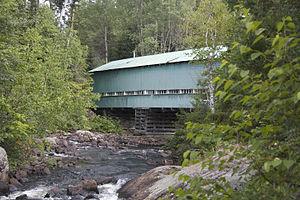
Le pont du Lac-Ha! Ha! enjambe la Rivière des Ha! Ha! depuis 1934. Il mesure 37
Le lac Ha! Ha! est un plan d'eau tributaire de la rivière Ha! Ha!. Il est situé dans la municipalité de Ferland-et-Boilleau, dans la MRC Le Fjord-du-Saguenay de la région administrative Saguenay–Lac-Saint-Jean, au Québec, au Canada.
Le pont du Lac-Ha! Ha! enjambe la rivière Ha! Ha! depuis 1934. Il mesure 37 m de long et 3,66 de haut. Il serait le seul pont couvert du Québec dont le lambris est en tôle ondulée.
Le petit lac Ha! Ha! est un lac situé dans la municipalité de Ferland-et-Boilleau, dans la région du Saguenay–Lac-Saint-Jean, dans la province de Québec au Canada. Le Petit lac Ha! Ha! est situé du côté est du lac Ha! Ha! dans lequel il se déverse.
Ferland-et-Boilleau, ou simplement Ferland-Boilleau, est une municipalité québécoise qui fait partie de la municipalité régionale de comté du Fjord-du-Saguenay sur la rive-sud de la rivière Saguenay. Située au nord du massif du Lac Jacques-Cartier, cette municipalité du Saguenay–Lac-Saint-Jean possède une économie basée sur l'exploitation forestière et la villégiature.
Cette liste recense les biens du patrimoine immobilier du Saguenay–Lac-Saint-Jean inscrits au répertoire du patrimoine culturel du Québec. Cette liste est divisée par municipalité régionale de comté géographique.